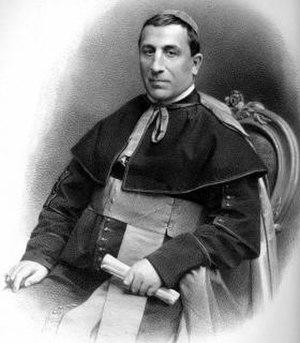
Luigi Maria Bilio est un cardinal italien du XIXᵉ siècle. Il est membre de l'ordre des Barnabites.